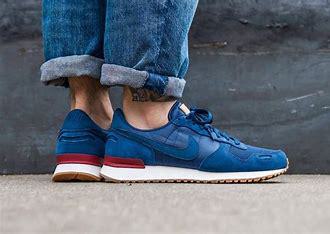
Brand: Nike
Model: Air Vortex